Paul Vallas

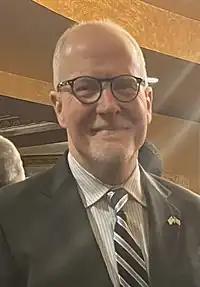
Vallas in December 2022

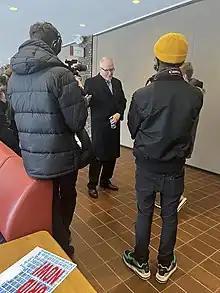
Vallas speaking to the media in January 2023

Vallas was the only white, non-Hispanic candidate on the ballot in the 2023 mayoral election. Seven of the other candidates were Black, while one was Latino. Edward Robert McClelland of "Chicago" magazine remarked that his being the sole White candidate meant that, unlike in the 2019 mayoral election, "[Vallas] doesn't have to share that constituency with Bill Daley, Jerry Joyce, or Garry McCarthy." McClelland also regarded Vallas to be running as a police-friendly candidate. Similarly, Justin Kaufman of "Axios" opined that Vallas is "the candidate most likely to court the police and firefighter vote". Vallas received the endorsement of Chicago's Fraternal Order of Police (FOP) lodge, which serves as the city's police union.